Clerical clothing

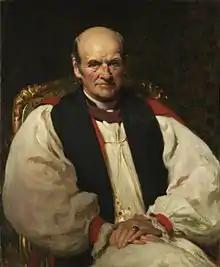
Anglican cassock, rochet, chimere and scarf.

According to the 1604 Canons of the Church of England, the clergy were supposed to wear cassock, gown, and cap whilst going about their duties. The cassock was either double or single-breasted; buttoned at the neck or shoulder and was held at the waist with a belt or cincture. The gown could either be of the special clerical shape – open at the front with balloon sleeves – or the gown of the wearer's degree. This was worn with the Canterbury cap, which gradually stiffened into the familiar 'mortar board' in the course of the 17th and 18th centuries. Cassock and gown were worn as an outdoor dress until the beginning of the nineteenth century, with the Canterbury cap being replaced by the mortarboard or tri-corn hat latterly. Increasingly, though, ordinary men's clothing in black, worn with a white shirt and either a black or white cravat, replaced the dress prescribed by the Canons.